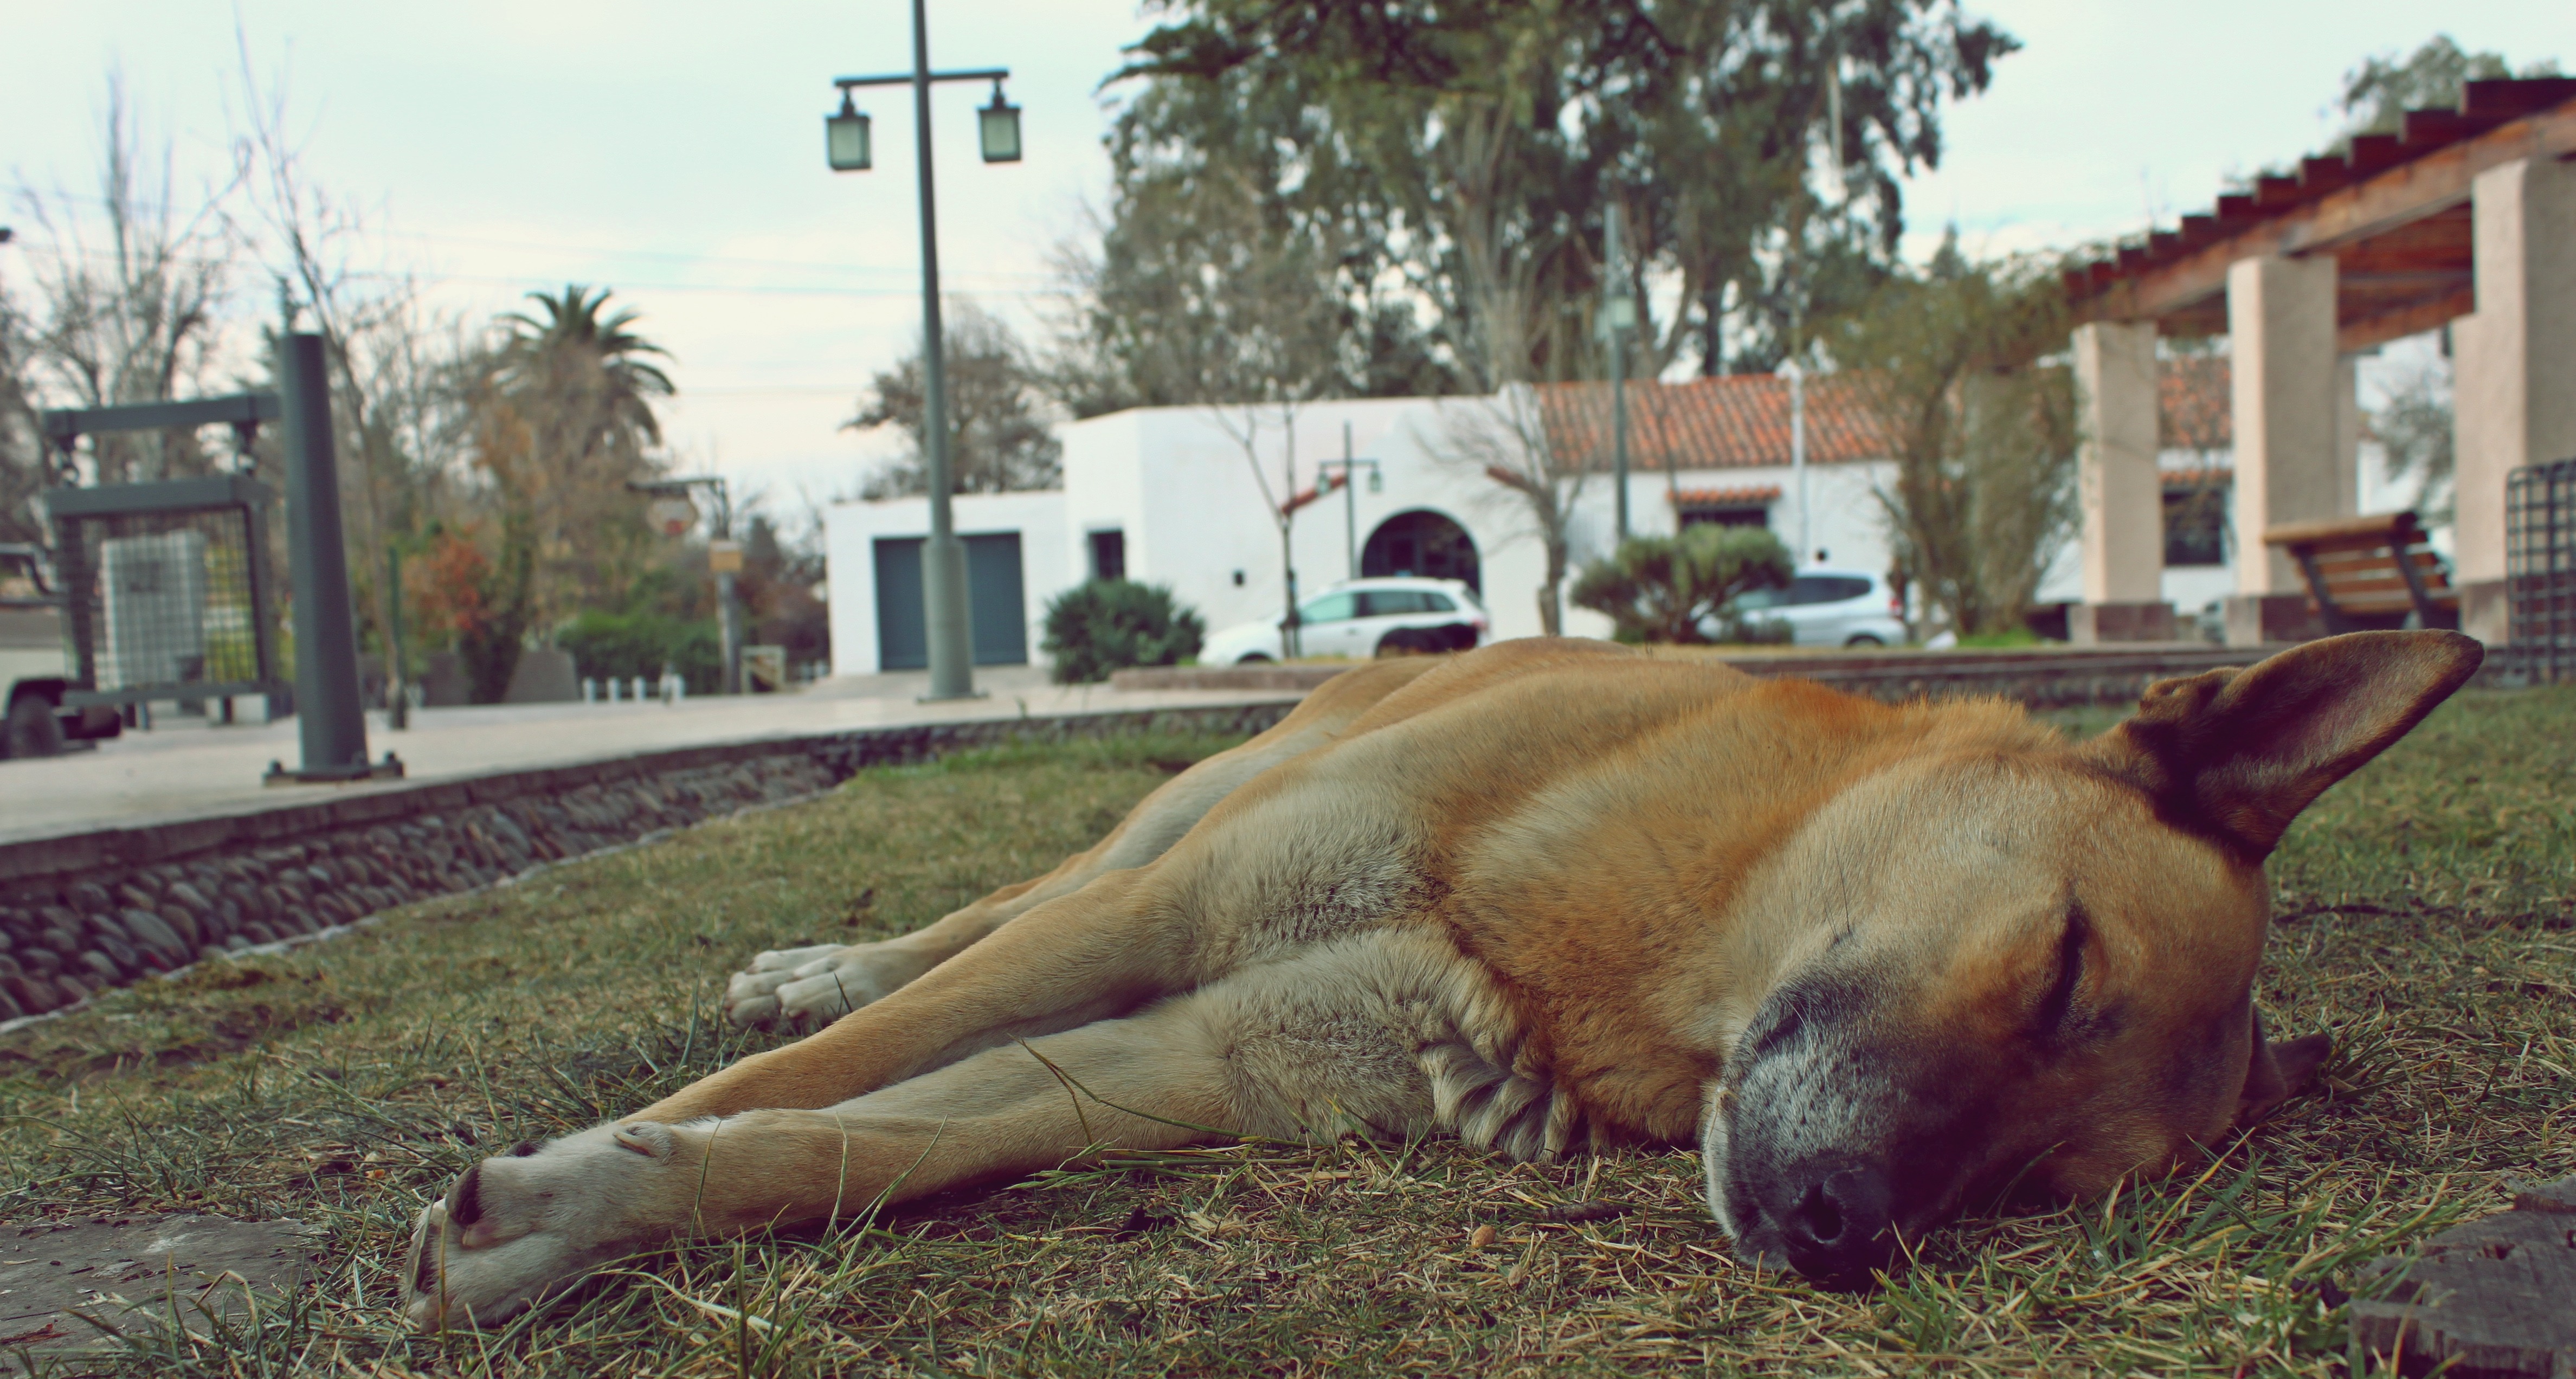
dog, plaza, mammal, rest, kangaroo, sleep, animals, siesta, dog like mammal, naps